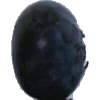
Label: Blueberry 1